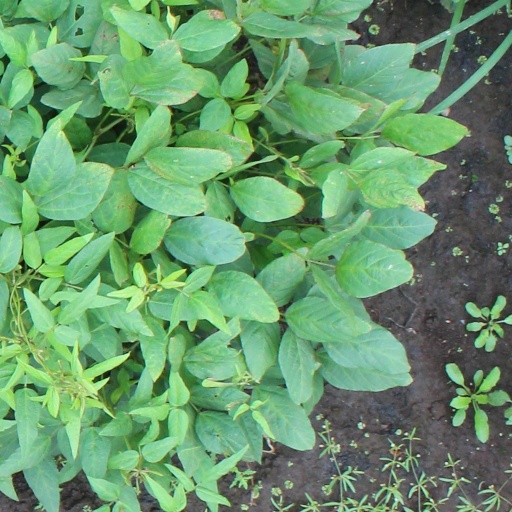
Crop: soybean